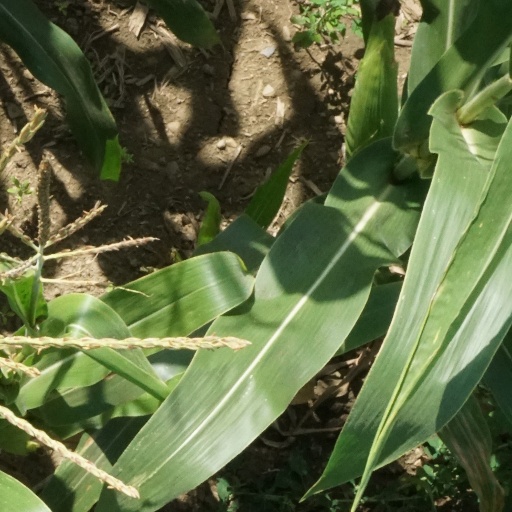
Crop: maize; corn